Fork-tailed storm petrel

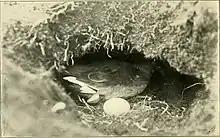
The fork-tailed storm petrel incubates a single egg in its burrow.

The range of the fork-tailed storm petrel is estimated to cover 22,400,000 km with over 6,000,000 individuals occurring globally, making it the second-most widespread and abundant storm petrel. During the breeding season, the fork-tailed storm petrel form dense colonies on islands throughout northern California, Oregon, Washington, British Columbia, Alaska, and northeast Asia off the Kamchatka Peninsula. Most of their population is concentrated in Alaska, notably in the Bering Sea near the Aleutian Islands. Their southernmost colony is on Little River Rock in Humboldt County, with a population of 200 individuals. It was reported in July 1939 that fork-tailed storm petrels were breeding on the Flannan Isles, Na h-Eileanan Flannach, which are about 35 km west of the northern tip of the Outer Hebrides, Scotland.